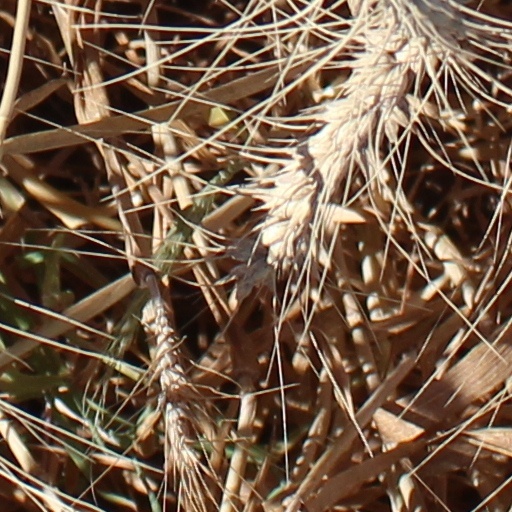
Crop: wheat